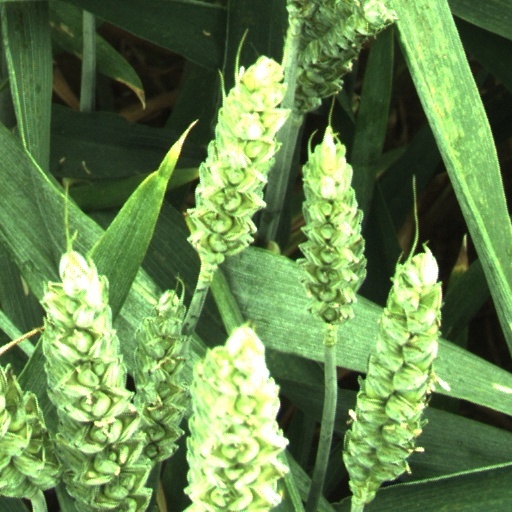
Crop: wheat